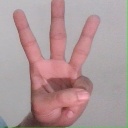
अक्षर: व